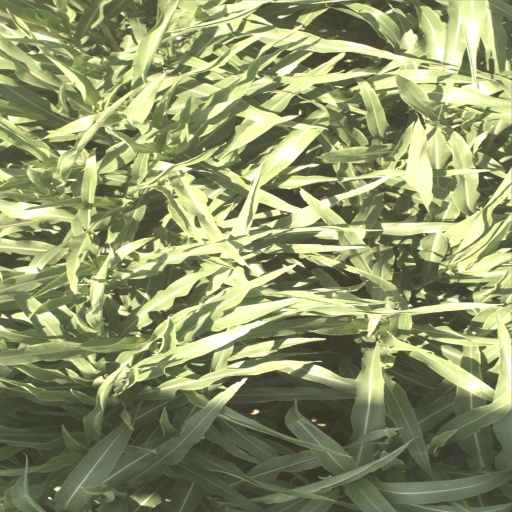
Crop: sorghum